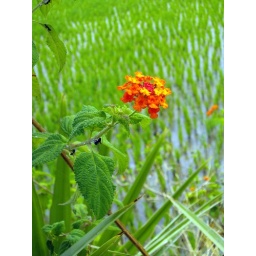
Orange Flower in green grass backround